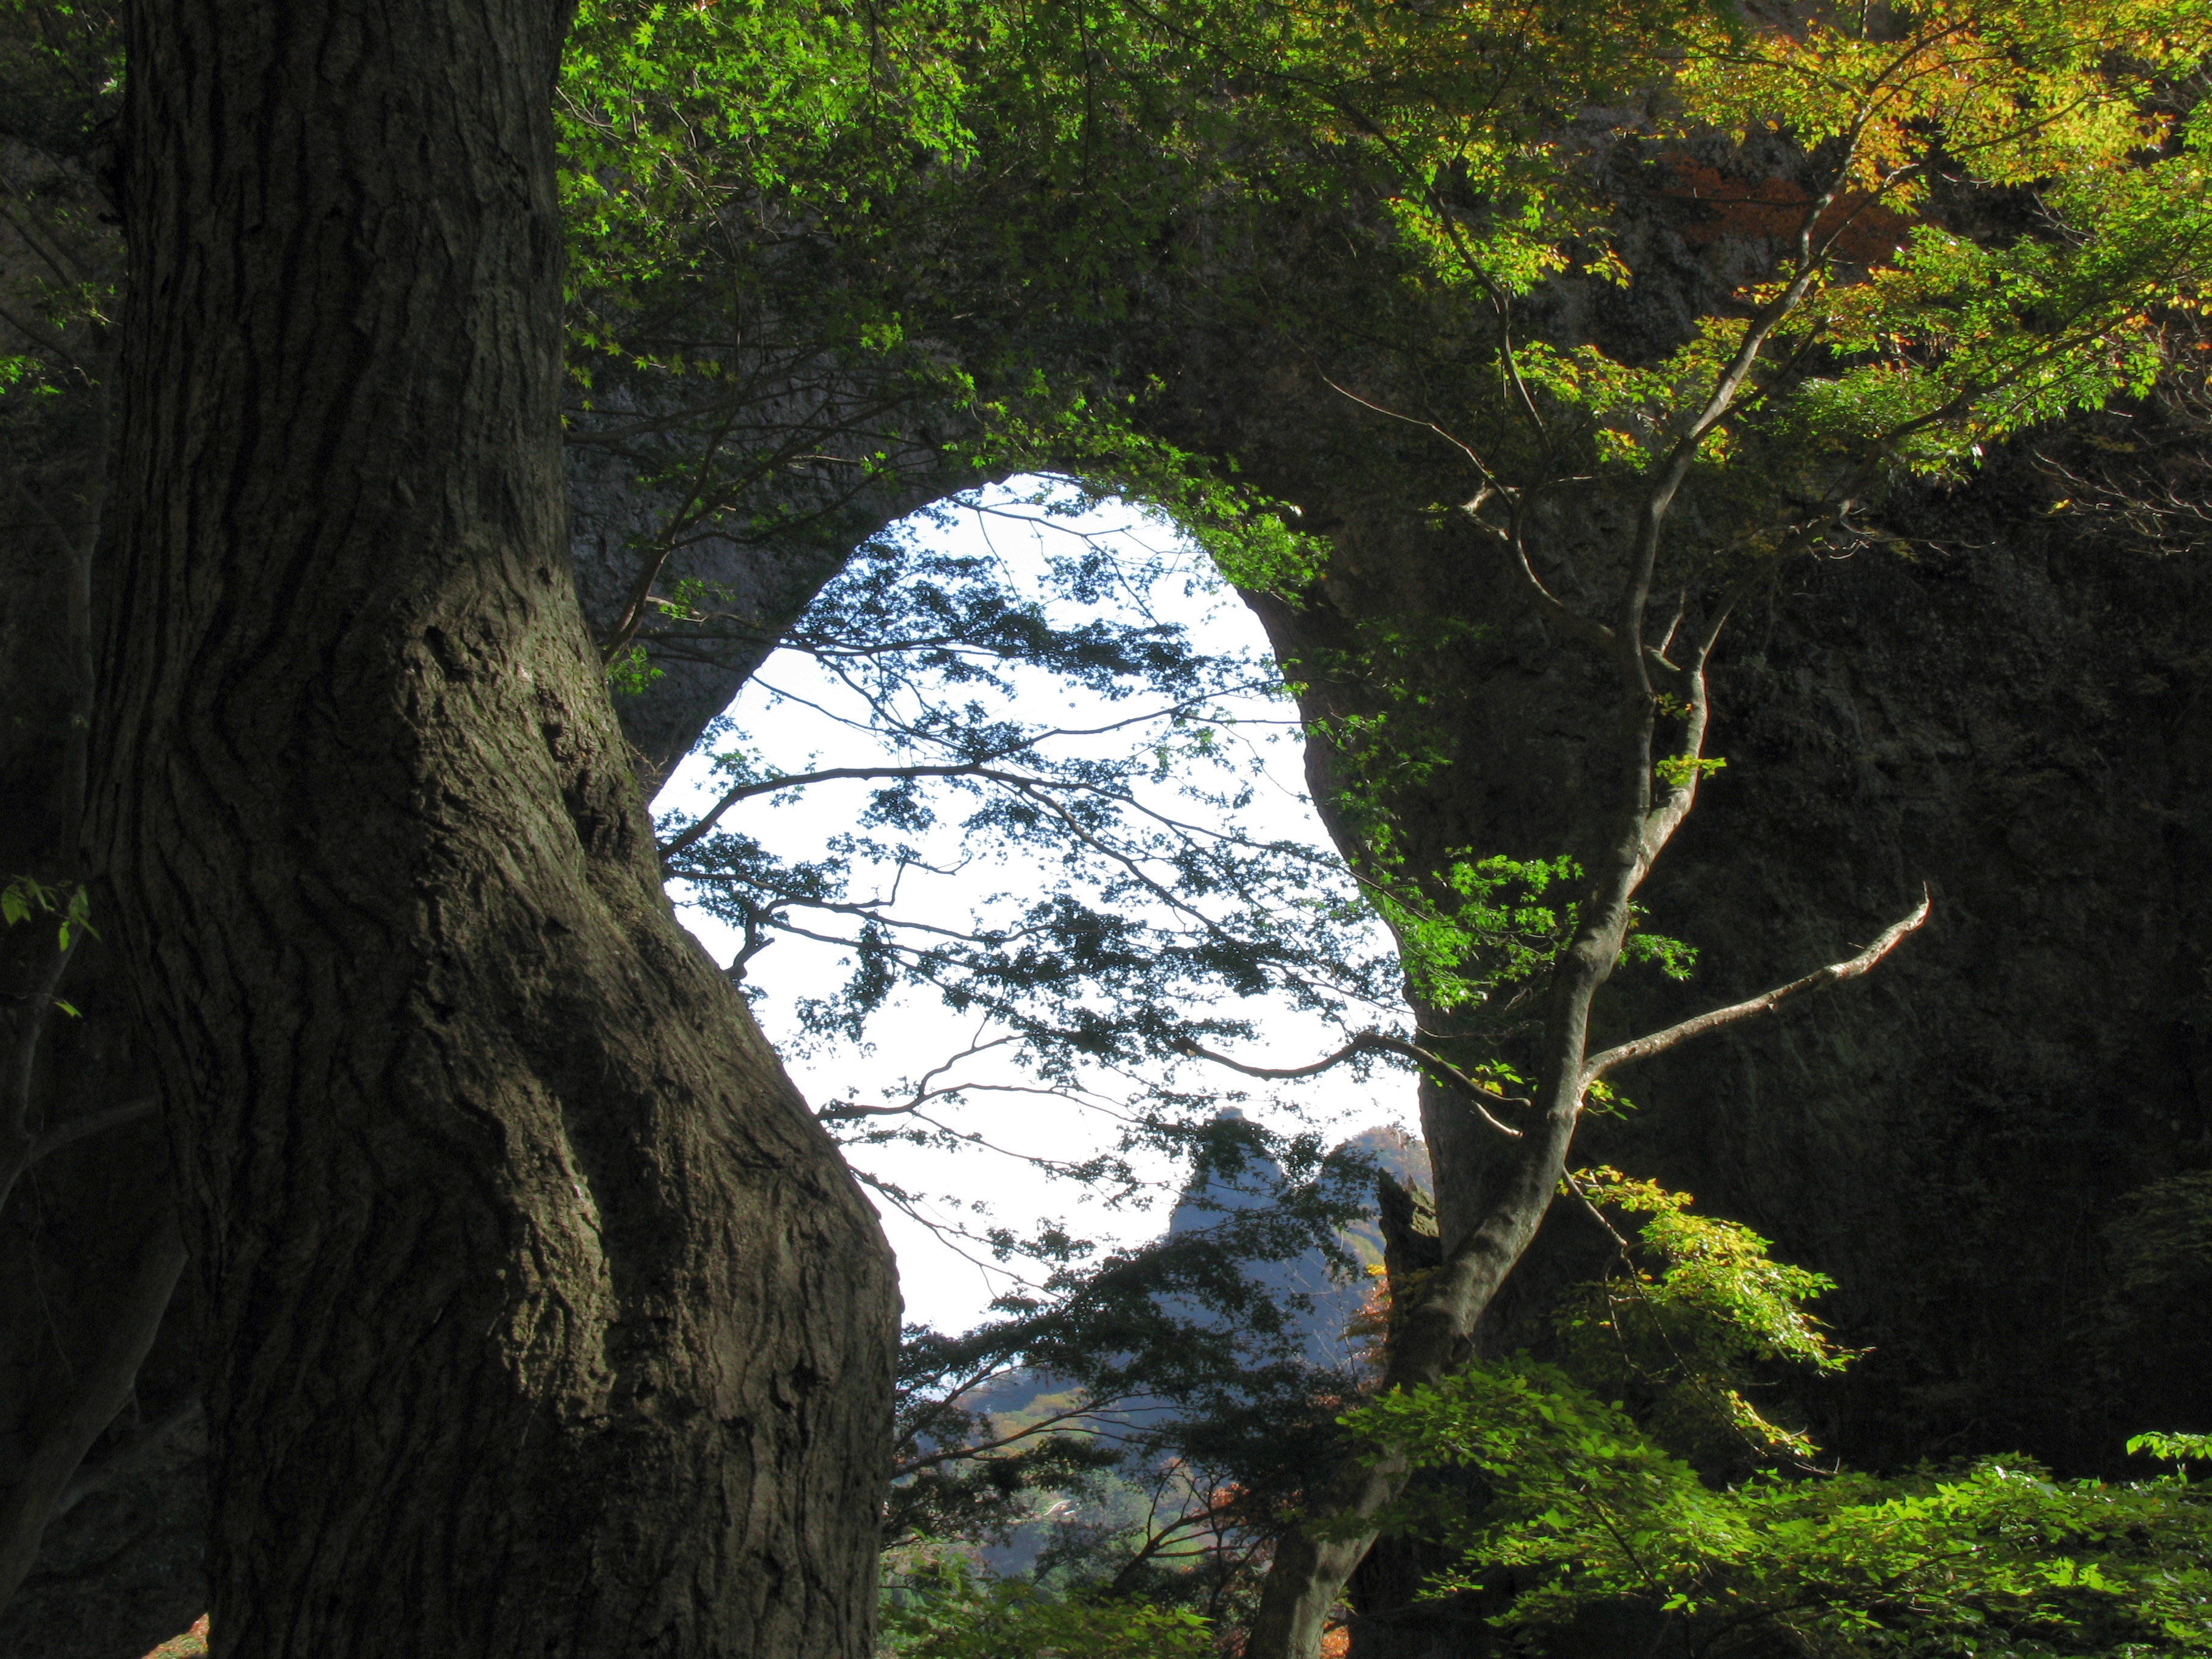
landscape, tree, nature, forest, rock, wilderness, branch, plant, trail, leaf, flower, view, stream, green, high, jungle, autumn, rainforest, hires, woodland, habitat, hi, res, g7, old growth forest, natural environment, woody plant